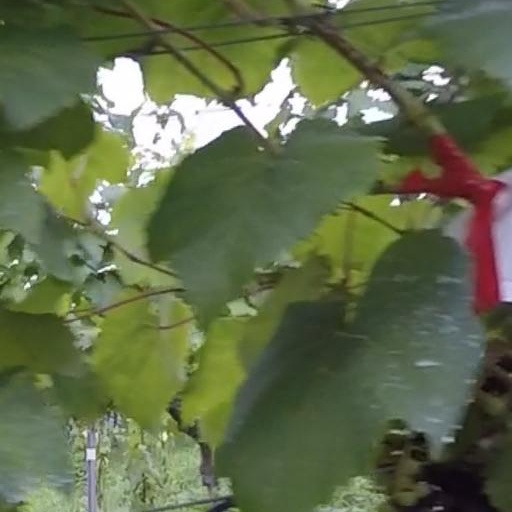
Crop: grape